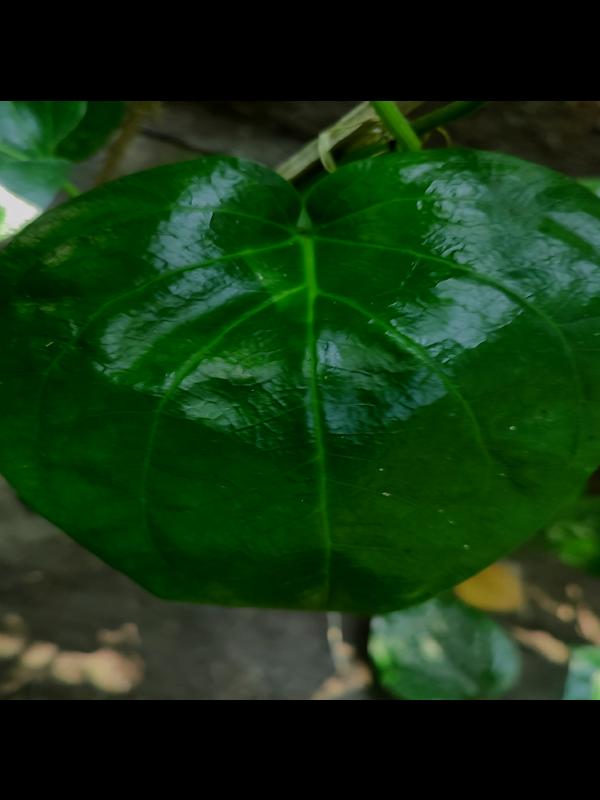
Label: Healthy_Leaf